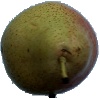
Label: Pear Forelle 1